Endubis

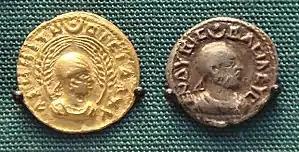

Endubis or Endybis (Greek: Ενδυβις) was a late-3rd-century sovereign of the Kingdom of Aksum in East Africa (modern-day Ethiopia and Eritrea). He was among the earliest rulers in the Africa to mint his own coins; according to Stuart Munro-Hay, "No other sub-Saharan African state issued its own independent coinage in ancient times -- indeed no other African state at all, since those in North Africa (Libya and Mauritania) fell under Roman dominion." The Aksumite currency of his reign was issued in gold, silver, and bronze or copper denominations and bore inscriptions in Koine Greek.